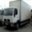
Label: truck